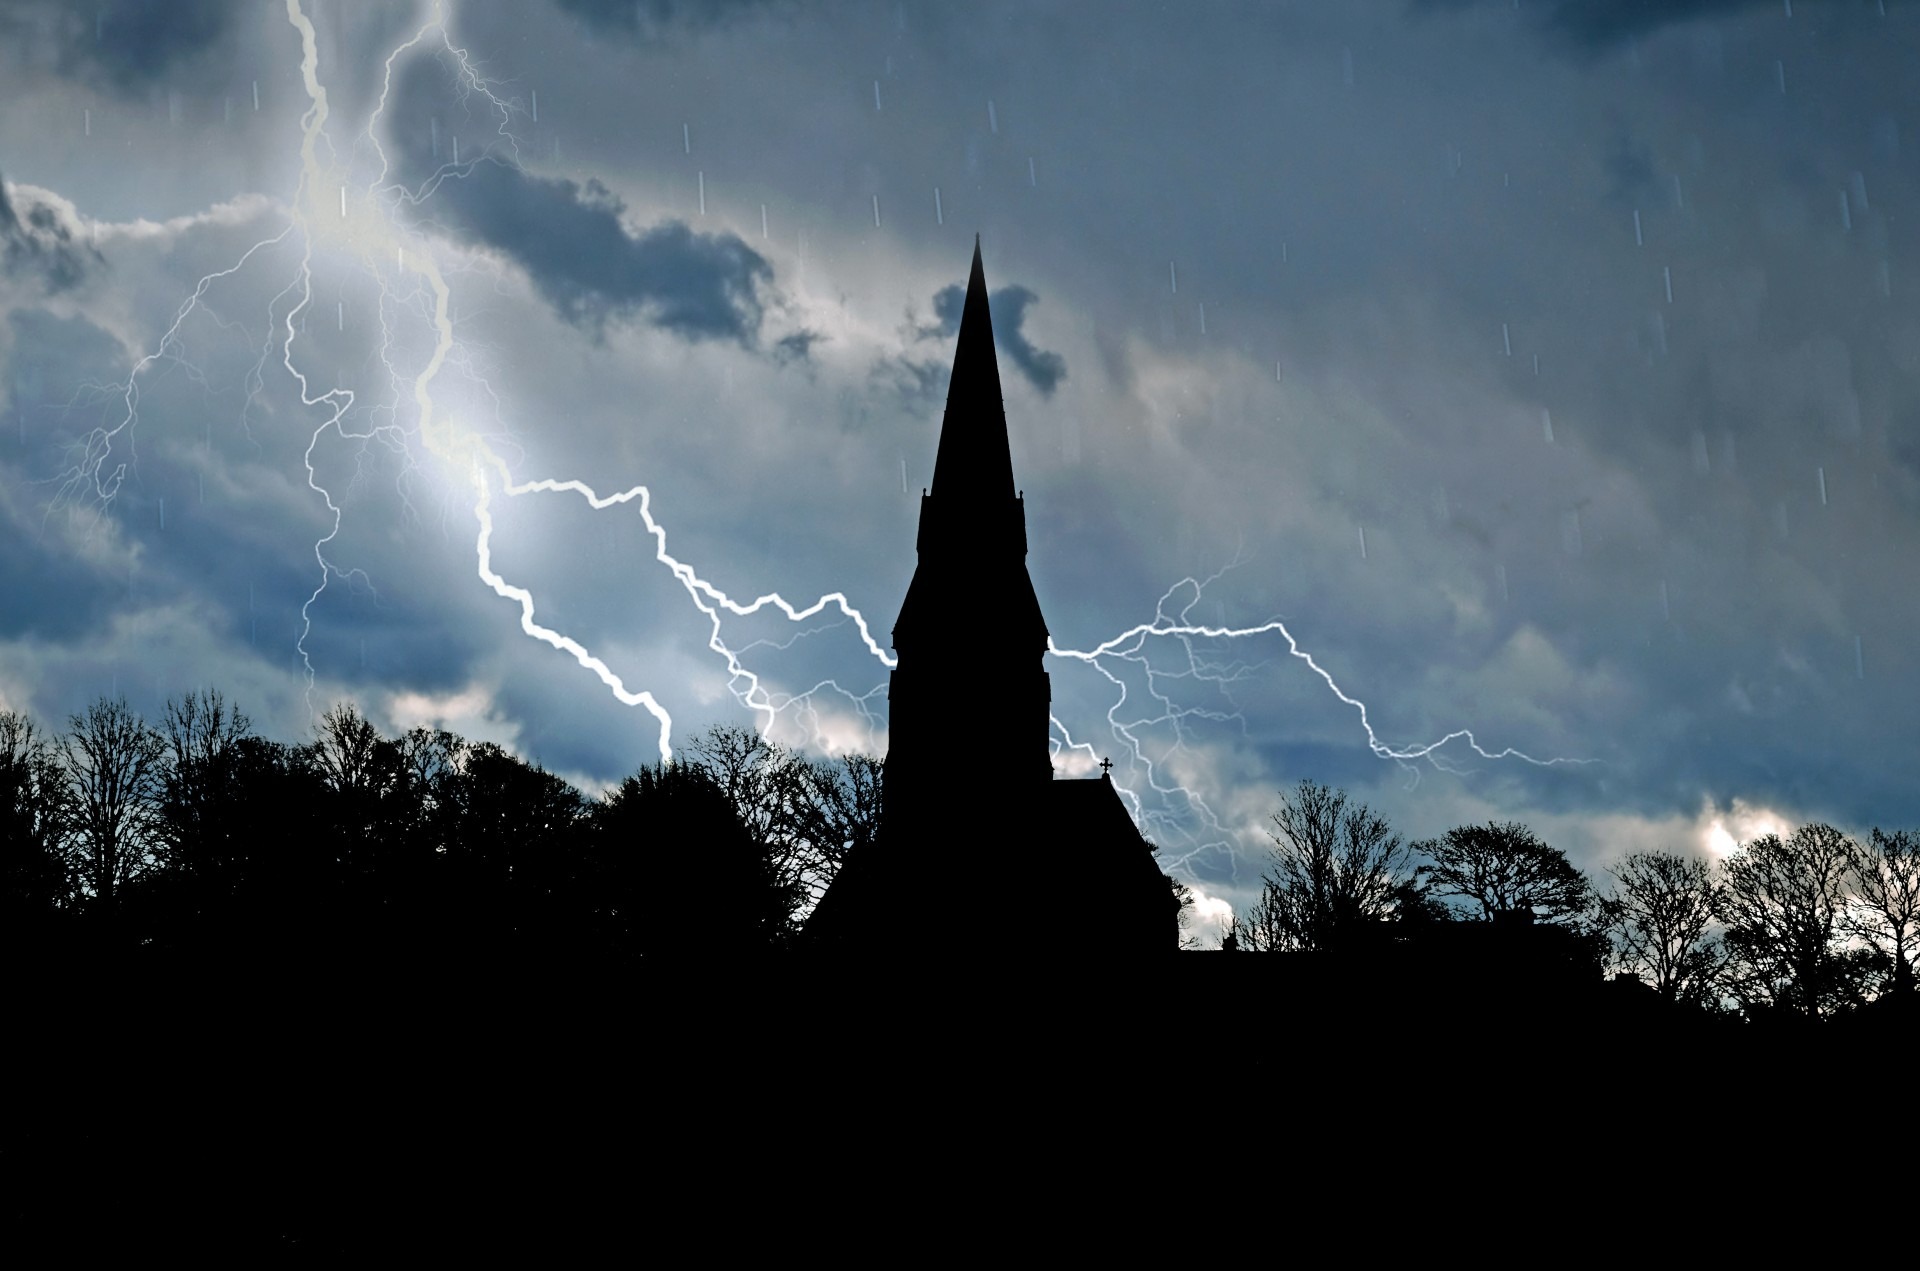
landscape, tree, light, cloud, architecture, sky, skyline, sunlight, cloudy, rain, wind, atmosphere, dusk, weather, storm, shadow, darkness, church, lightning, trees, thunder, background, meteorological phenomenon, atmosphere of earth